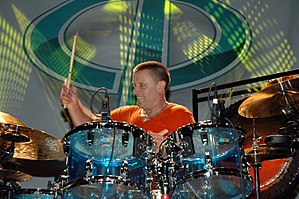
Carl Palmer
Carl Palmer er en britisk trommeslager, der var aktiv inden for den progressive rock i 1970'erne. Han har bl.a. spillet med Emerson, Lake & Palmer, Asia og Atomic Rooster.